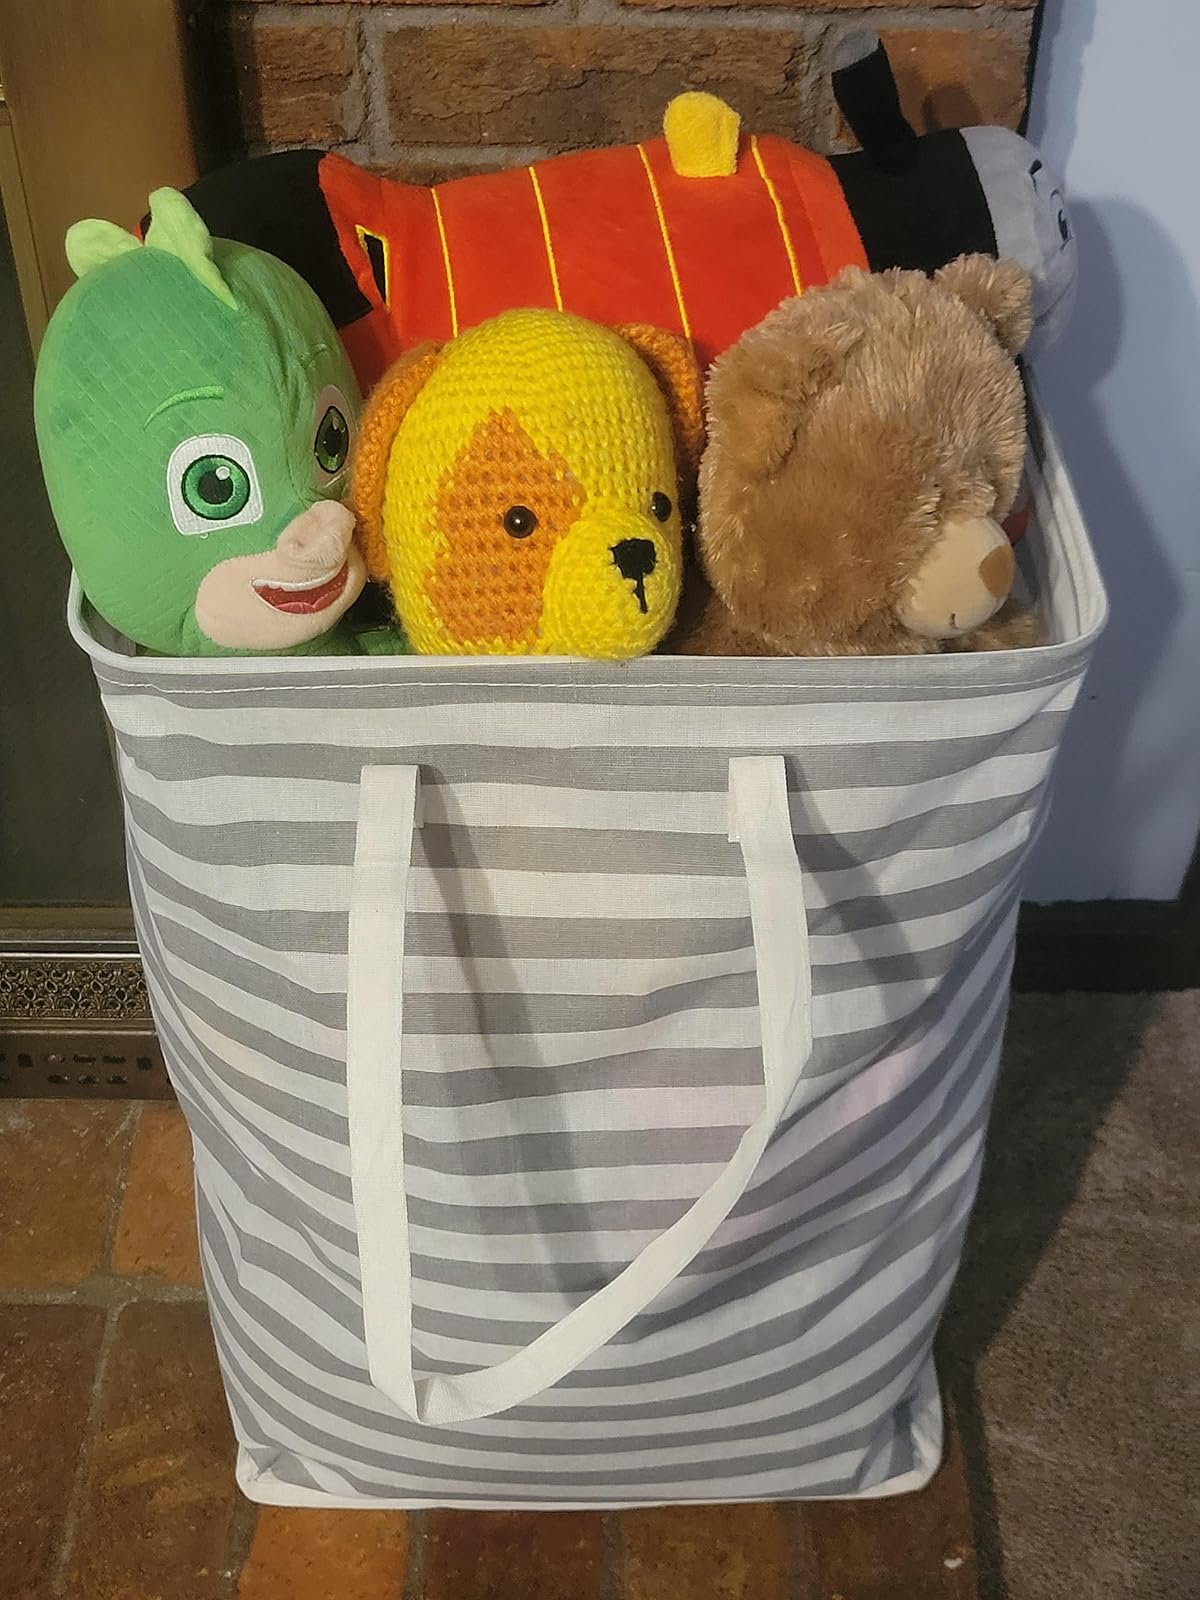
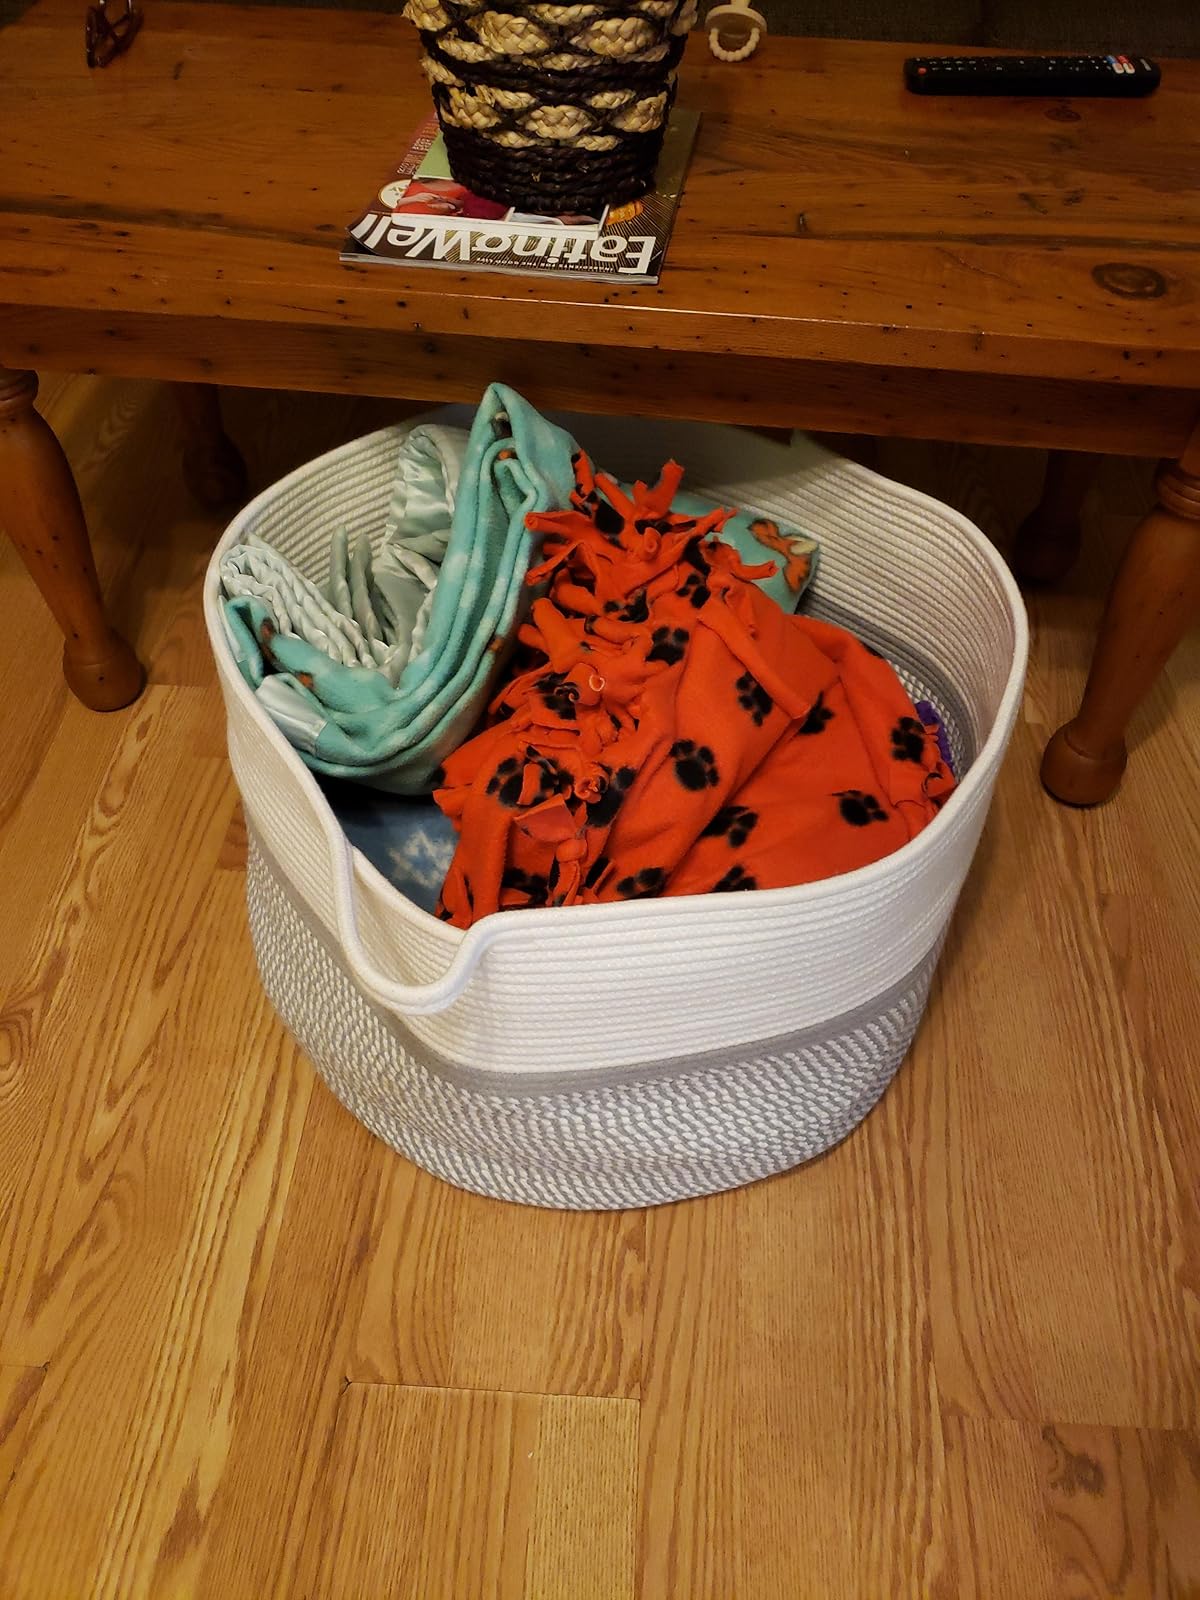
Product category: items_hamper
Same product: no